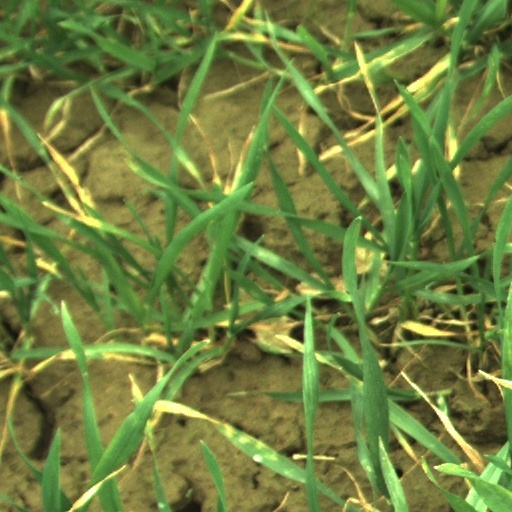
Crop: wheat